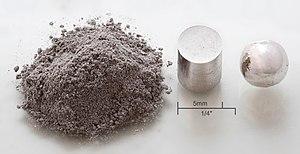
Trois formes de l'élément Rhodium: 1
On dénombre 118 éléments chimiques ayant été observés, dont seulement 90 qui se rencontrent dans le milieu naturel.
Un métal de transition, ou élément de transition, est, selon la définition de l'IUPAC, « un élément chimique dont les atomes ont une sous-couche électronique d incomplète, ou qui peuvent former des cations dont la sous-couche électronique d est incomplète ». Cette définition correspond à des éléments partageant un ensemble de propriétés communes. Comme tous les métaux, ce sont de bons conducteurs de l'électricité. Ils sont solides dans les conditions normales de température et de pression, avec une masse volumique et une température de fusion élevées. Ils ont le plus souvent des propriétés catalytiques remarquables, aussi bien sous leur forme atomique que sous leur forme ionique. Ils peuvent former une grande variété d'espèces ioniques dans une gamme d'états d'oxydation étendue, grâce à la faible différence d'énergie entre ces différents états d'oxydation, ce qui donne lieu à des complexes diversement colorés en raison des différentes transitions électroniques au sein de la sous-couche d incomplète. Ils sont également susceptibles de former de nombreux composés paramagnétiques sous l'effet d'électrons non appariés dans la sous-couche d.
Le rhodium est l’élément chimique de numéro atomique 45 et de symbole Rh.